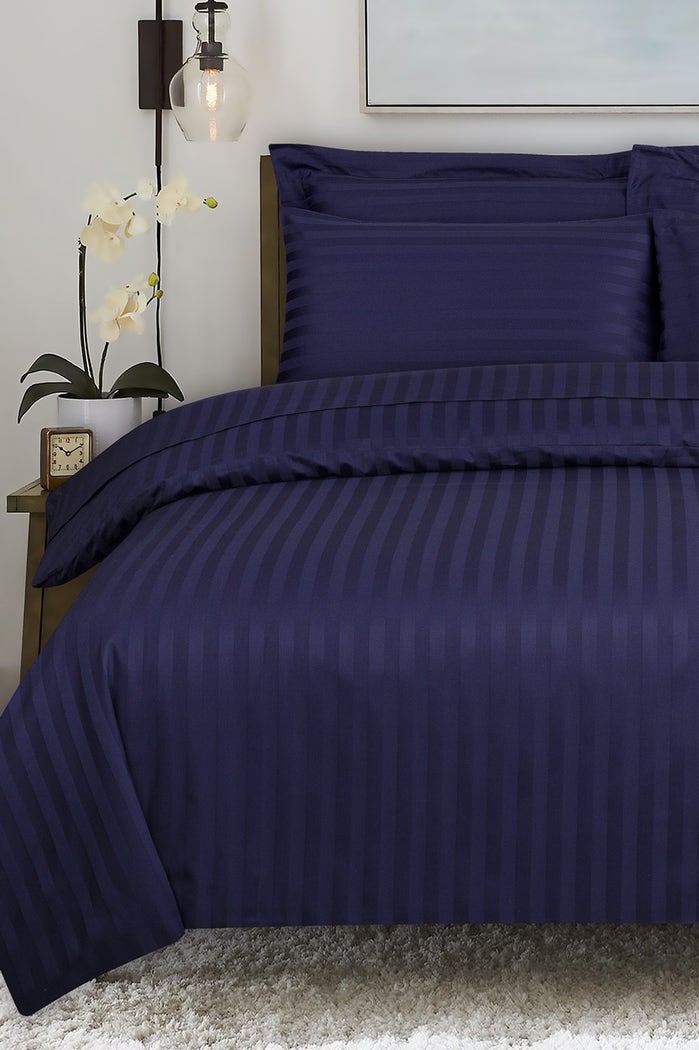
navy stripe duvet